Tiffany Monique

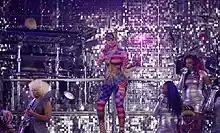
Tiffany performing with Beyonce at the Renaissance World Tour in 2023

Monique became the assistant vocal arranger and lead background vocalist for Beyoncé in 2018. Since her promotion, she trained and arranged the choir that was assembled for Beyoncé's Coachella "Beychella" performances in Palm Springs, CA. She was also the lead background vocalist for Beyonce and Jay-Z's "On The Run 2" World Tour and performed as lead background vocalist and assistant vocal arranger with the singer for Kobe Bryant's memorial at the Staples Center in 2020. Tiffany was elevated to Vocal Director for the Renaissance World Tour in 2023 and performed as one of Beyonce's background vocalists, Pure Honey.